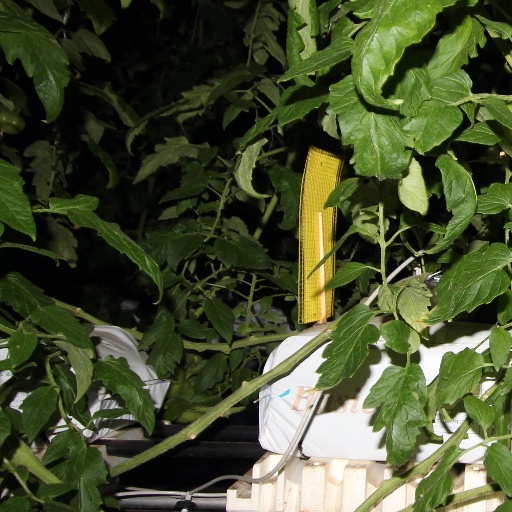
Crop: tomato